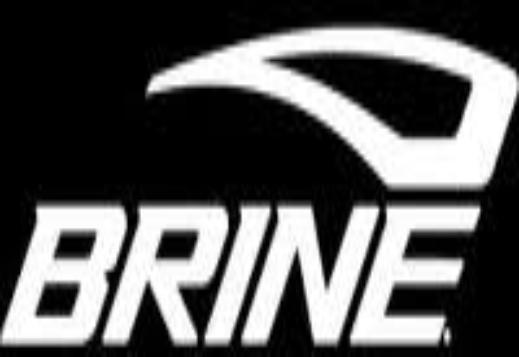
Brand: brine
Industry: Clothes